History of British Columbia

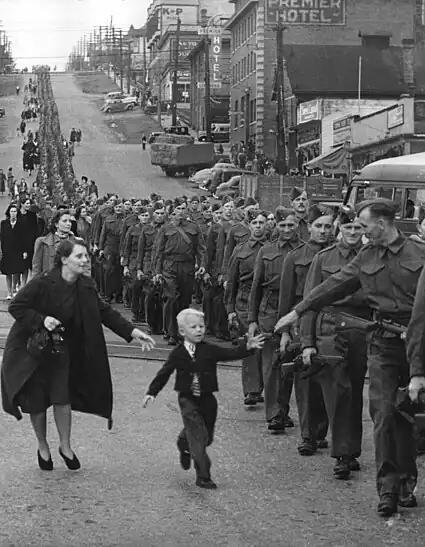
"Wait for Me, Daddy", a photo taken by Claude P. Dettloff of the British Columbia Regiment marching in New Westminster, October 1940

Moody arrived in British Columbia in December 1858, commanding the Royal Engineers, Columbia Detachment. He was sworn in as the first lieutenant governor of British Columbia and appointed Chief Commissioner of Lands and Works for British Columbia. On the advice of Lytton, Moody hired Robert Burnaby as his personal secretary, and the two became close friends.